2013 SEA Games

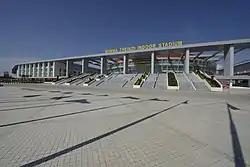
Wunna Theikdi Indoor Stadium

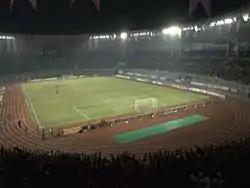

As Naypyidaw was yet to be fully developed into a city, only shuttle bus services were provided throughout the games and were used to ferry athletes and officials to and from the airport, games venues and games village. The co-host cities of the games, Yangon, Mandalay and Ngwesaung also provided the same services during the games.